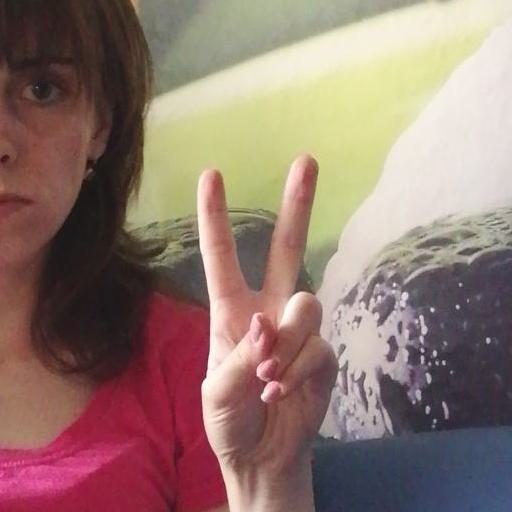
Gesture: peace